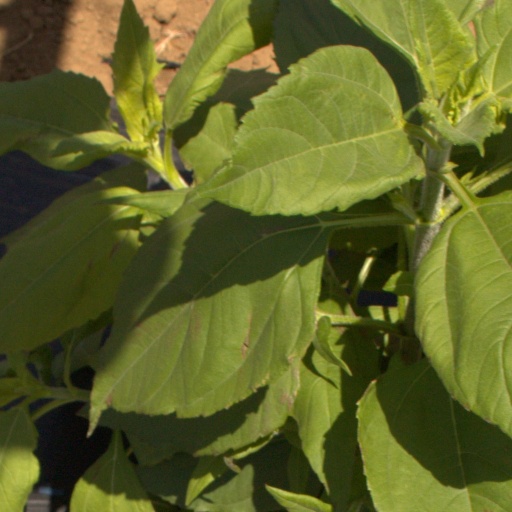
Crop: Jerusalem artichoke